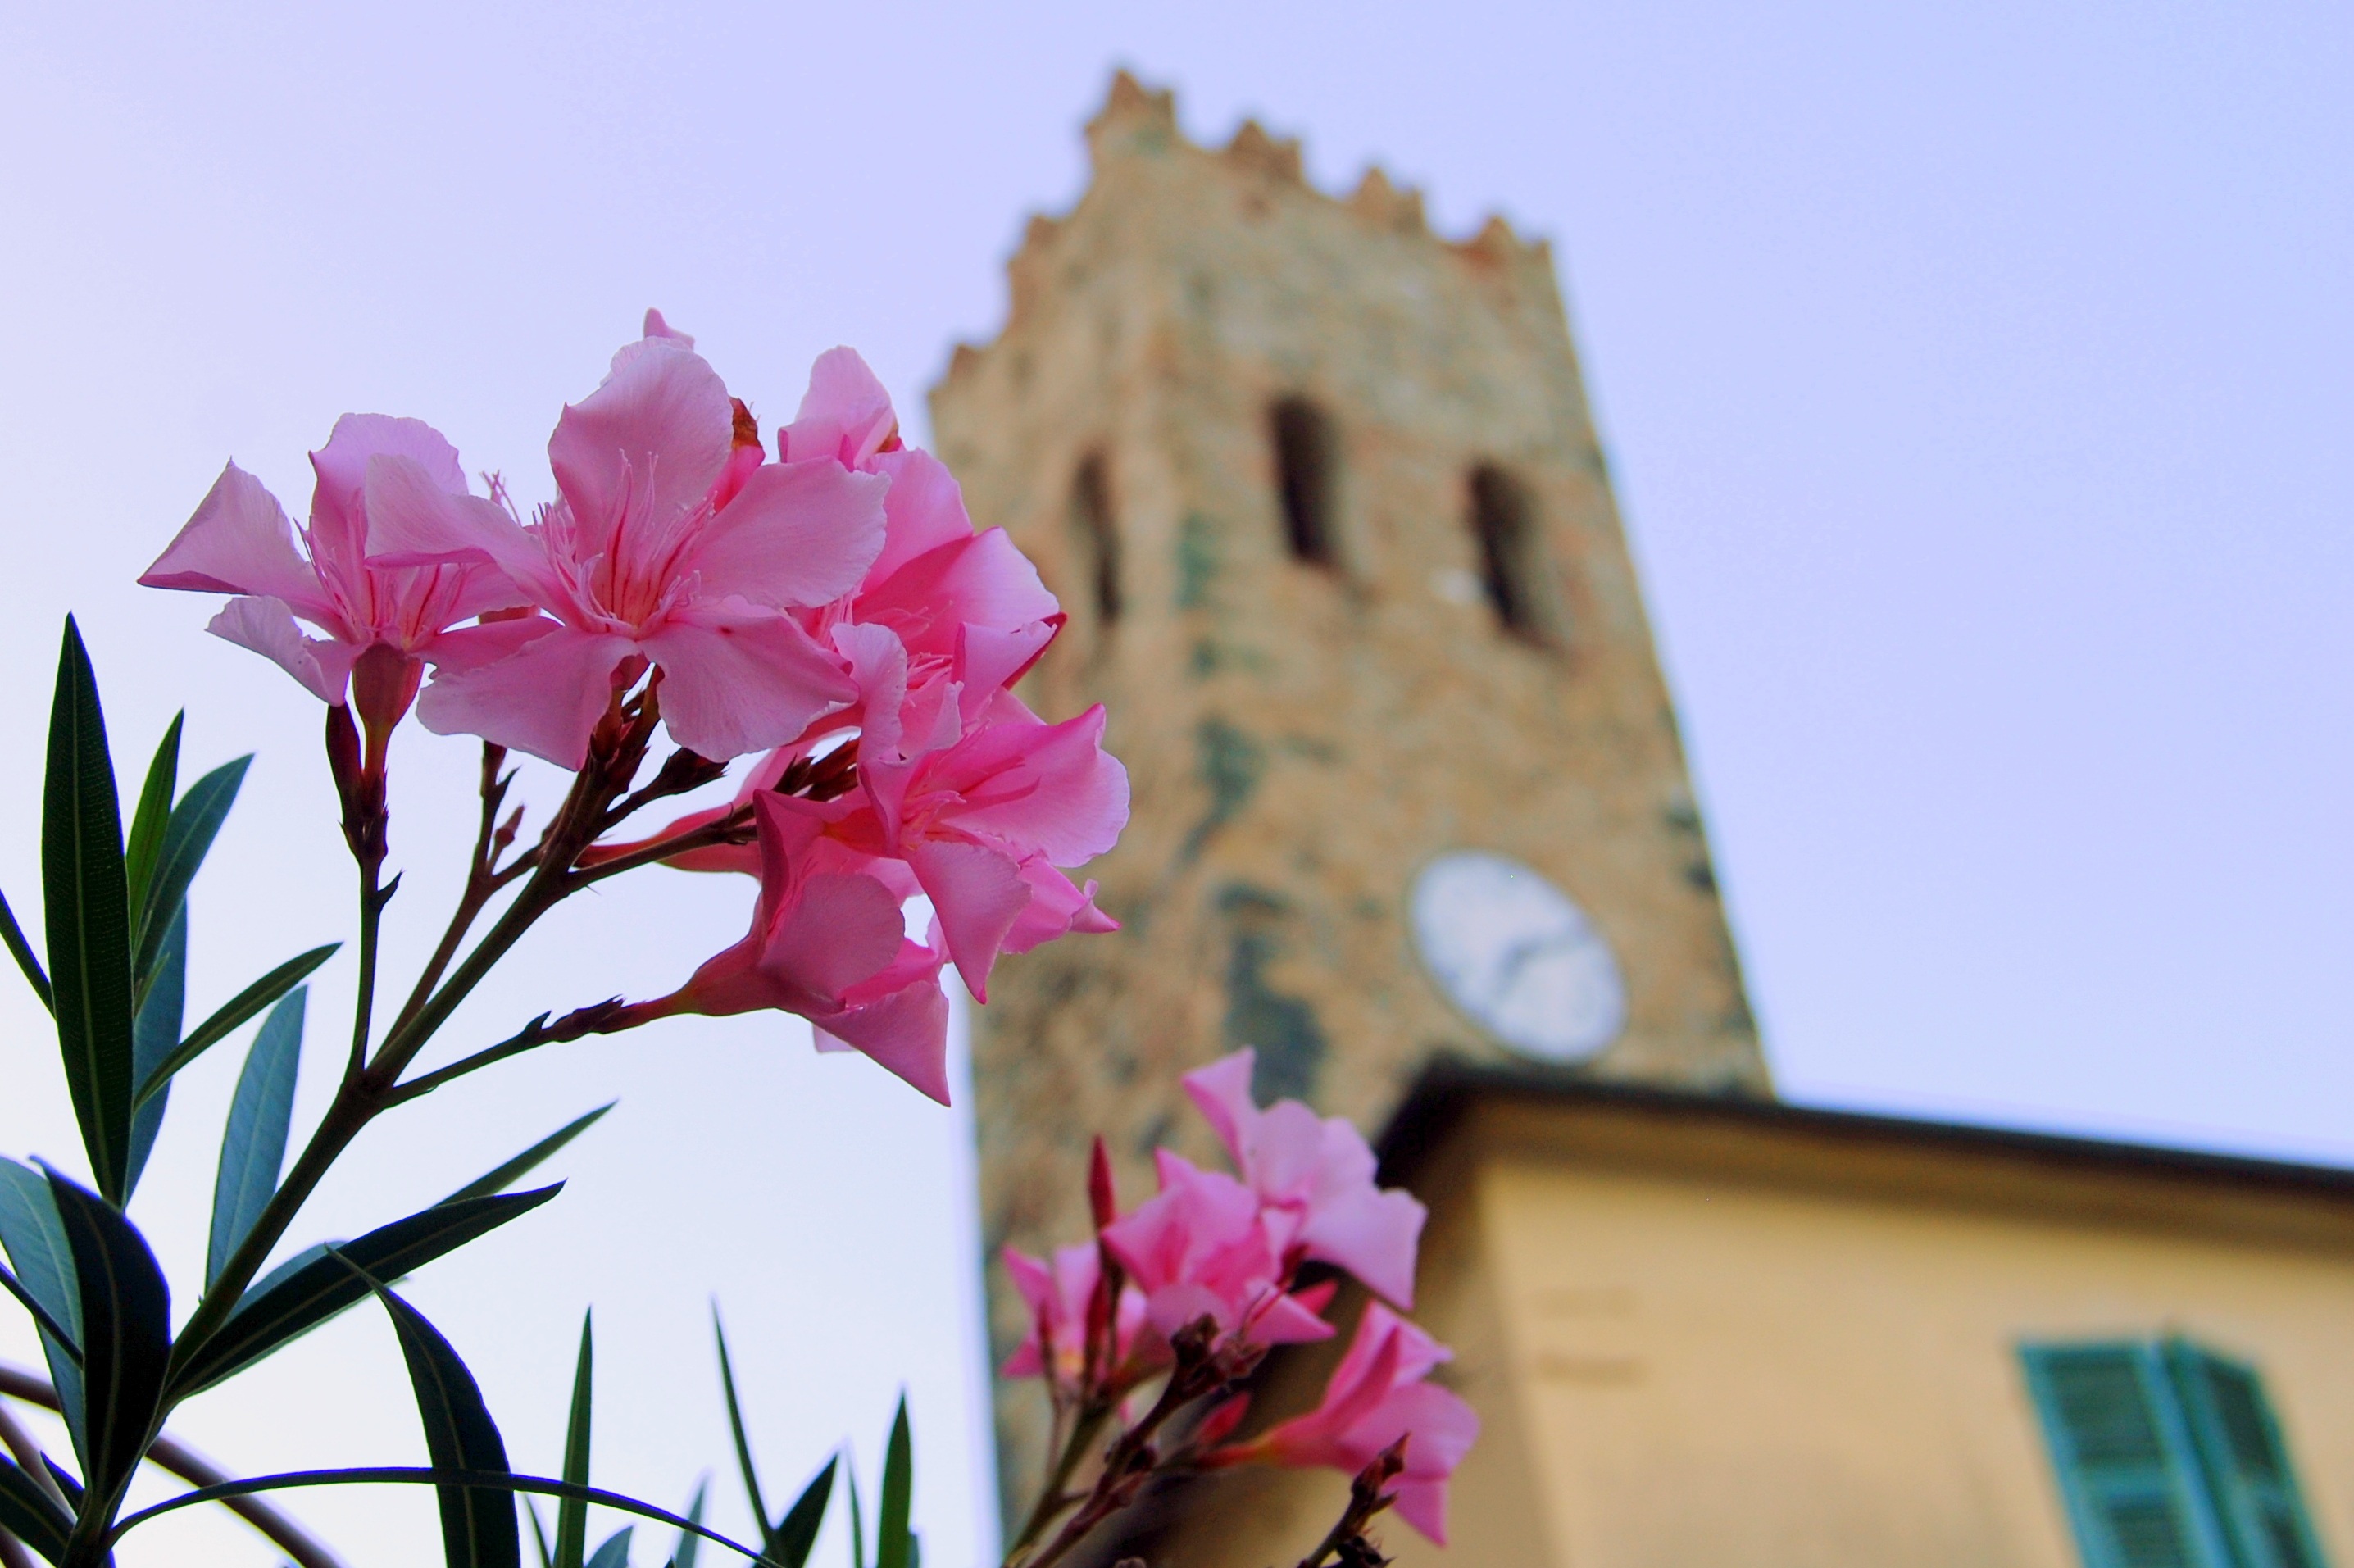
watch, blossom, plant, flower, spring, italy, pink, flora, medieval, torre, campanile, liguria, flowering plant, cinque terre, monterosso, land plant